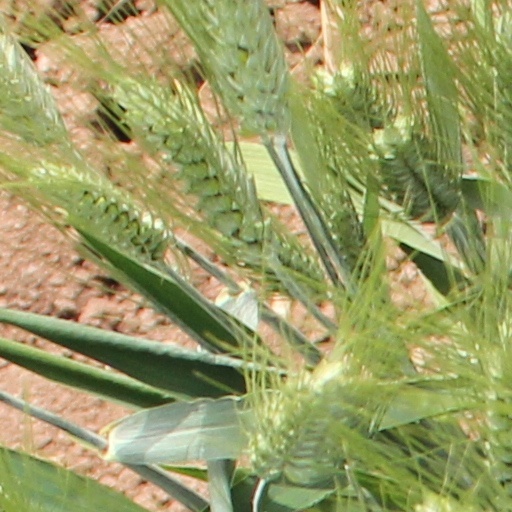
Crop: wheat